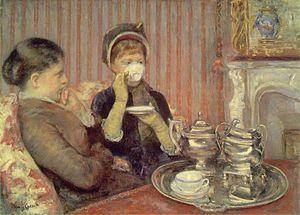
L'histoire du thé commence par les mythes chinois et indiens sur l'origine du thé et de sa consommation par les humains. Elle continue avec le commerce auprès des Européens, puis s'étend aux colonies anglaises, se répandant au monde entier.